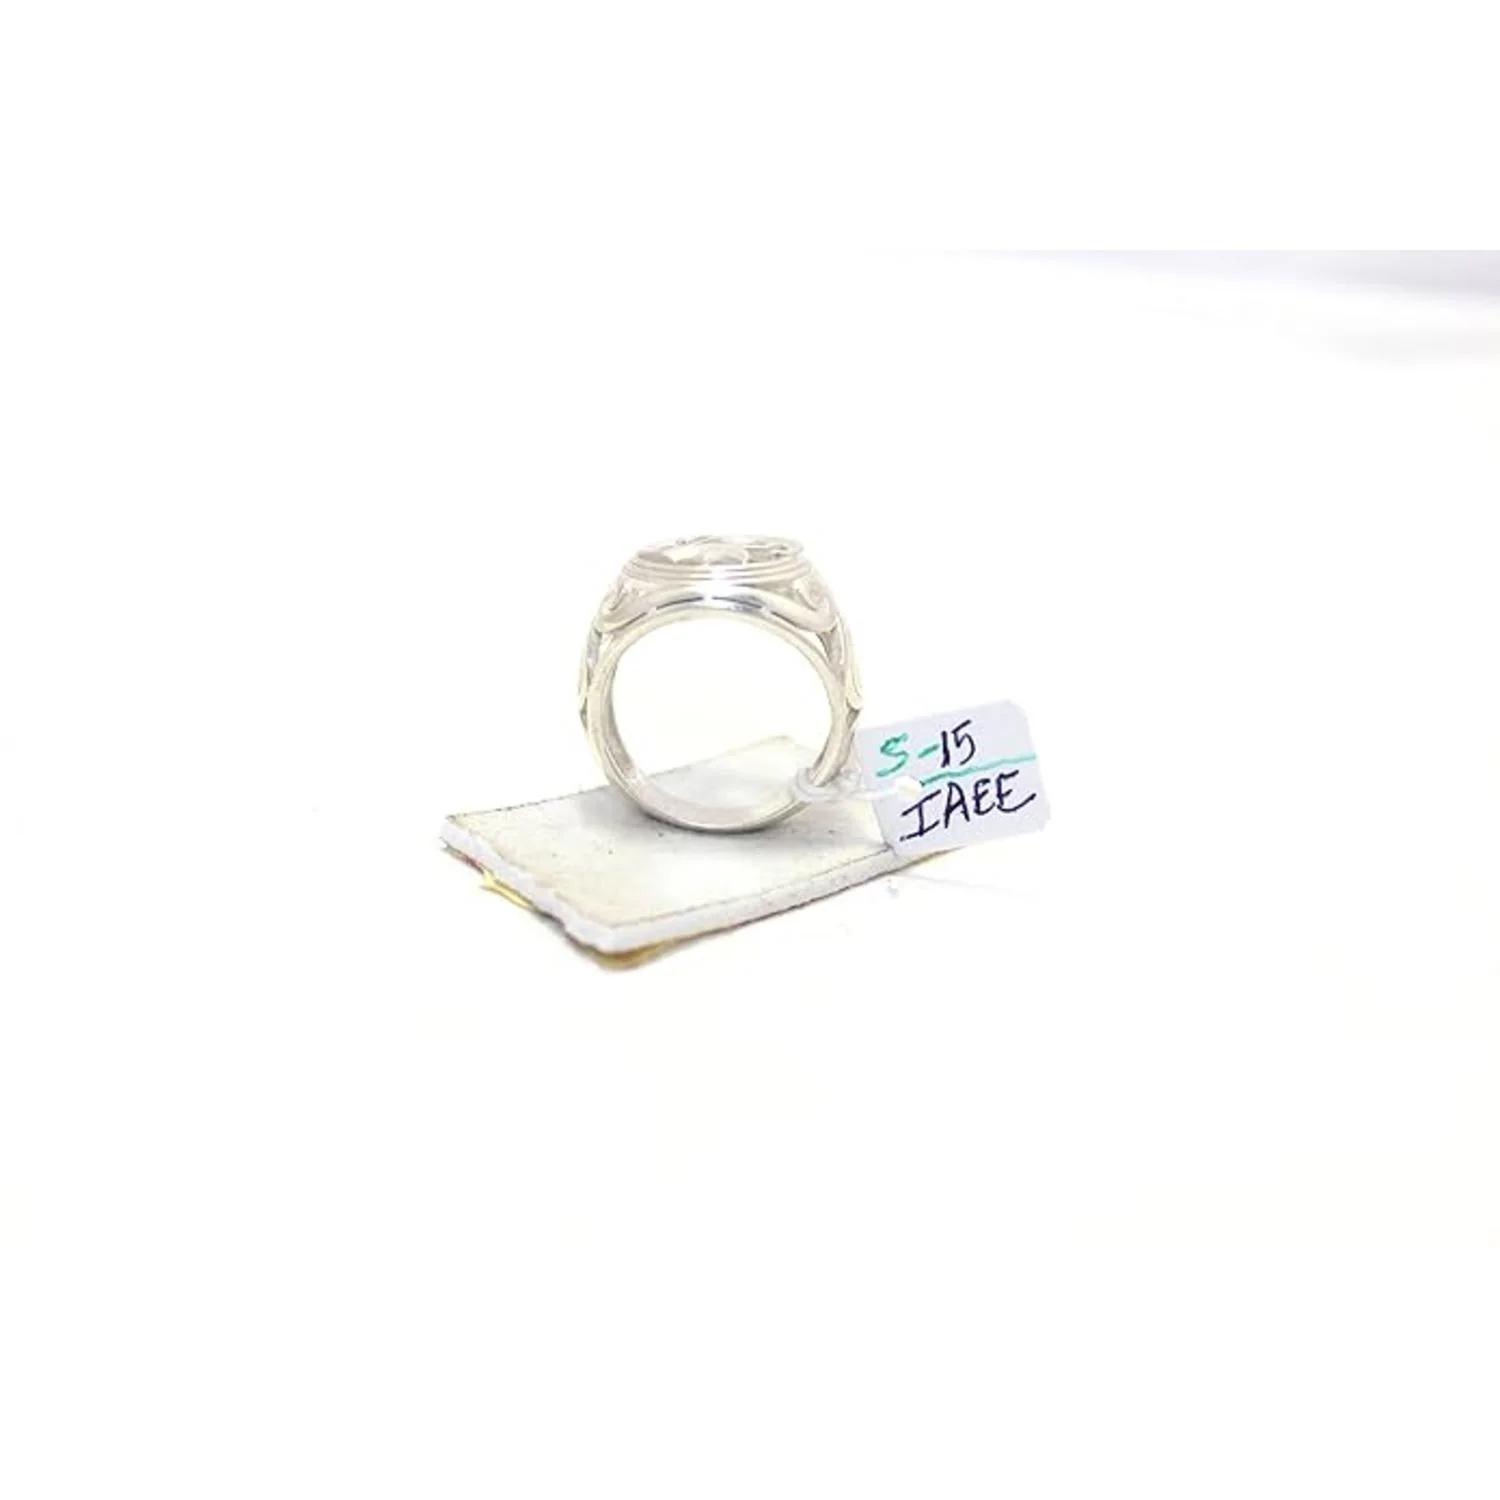
RAJASTHAN GEMS Mens Om Band Ring Silver Sterling 925 Sultan Unisex Men Jewelry Handmade Hand Filigree F628
Type: Rings
Brand: RAJASTHAN GEMS
Price: Rs. 2850
RAJASTHAN GEMS Mens Om Band Ring Silver Sterling 925 Sultan Unisex Men Jewelry Handmade Hand Filigree F628